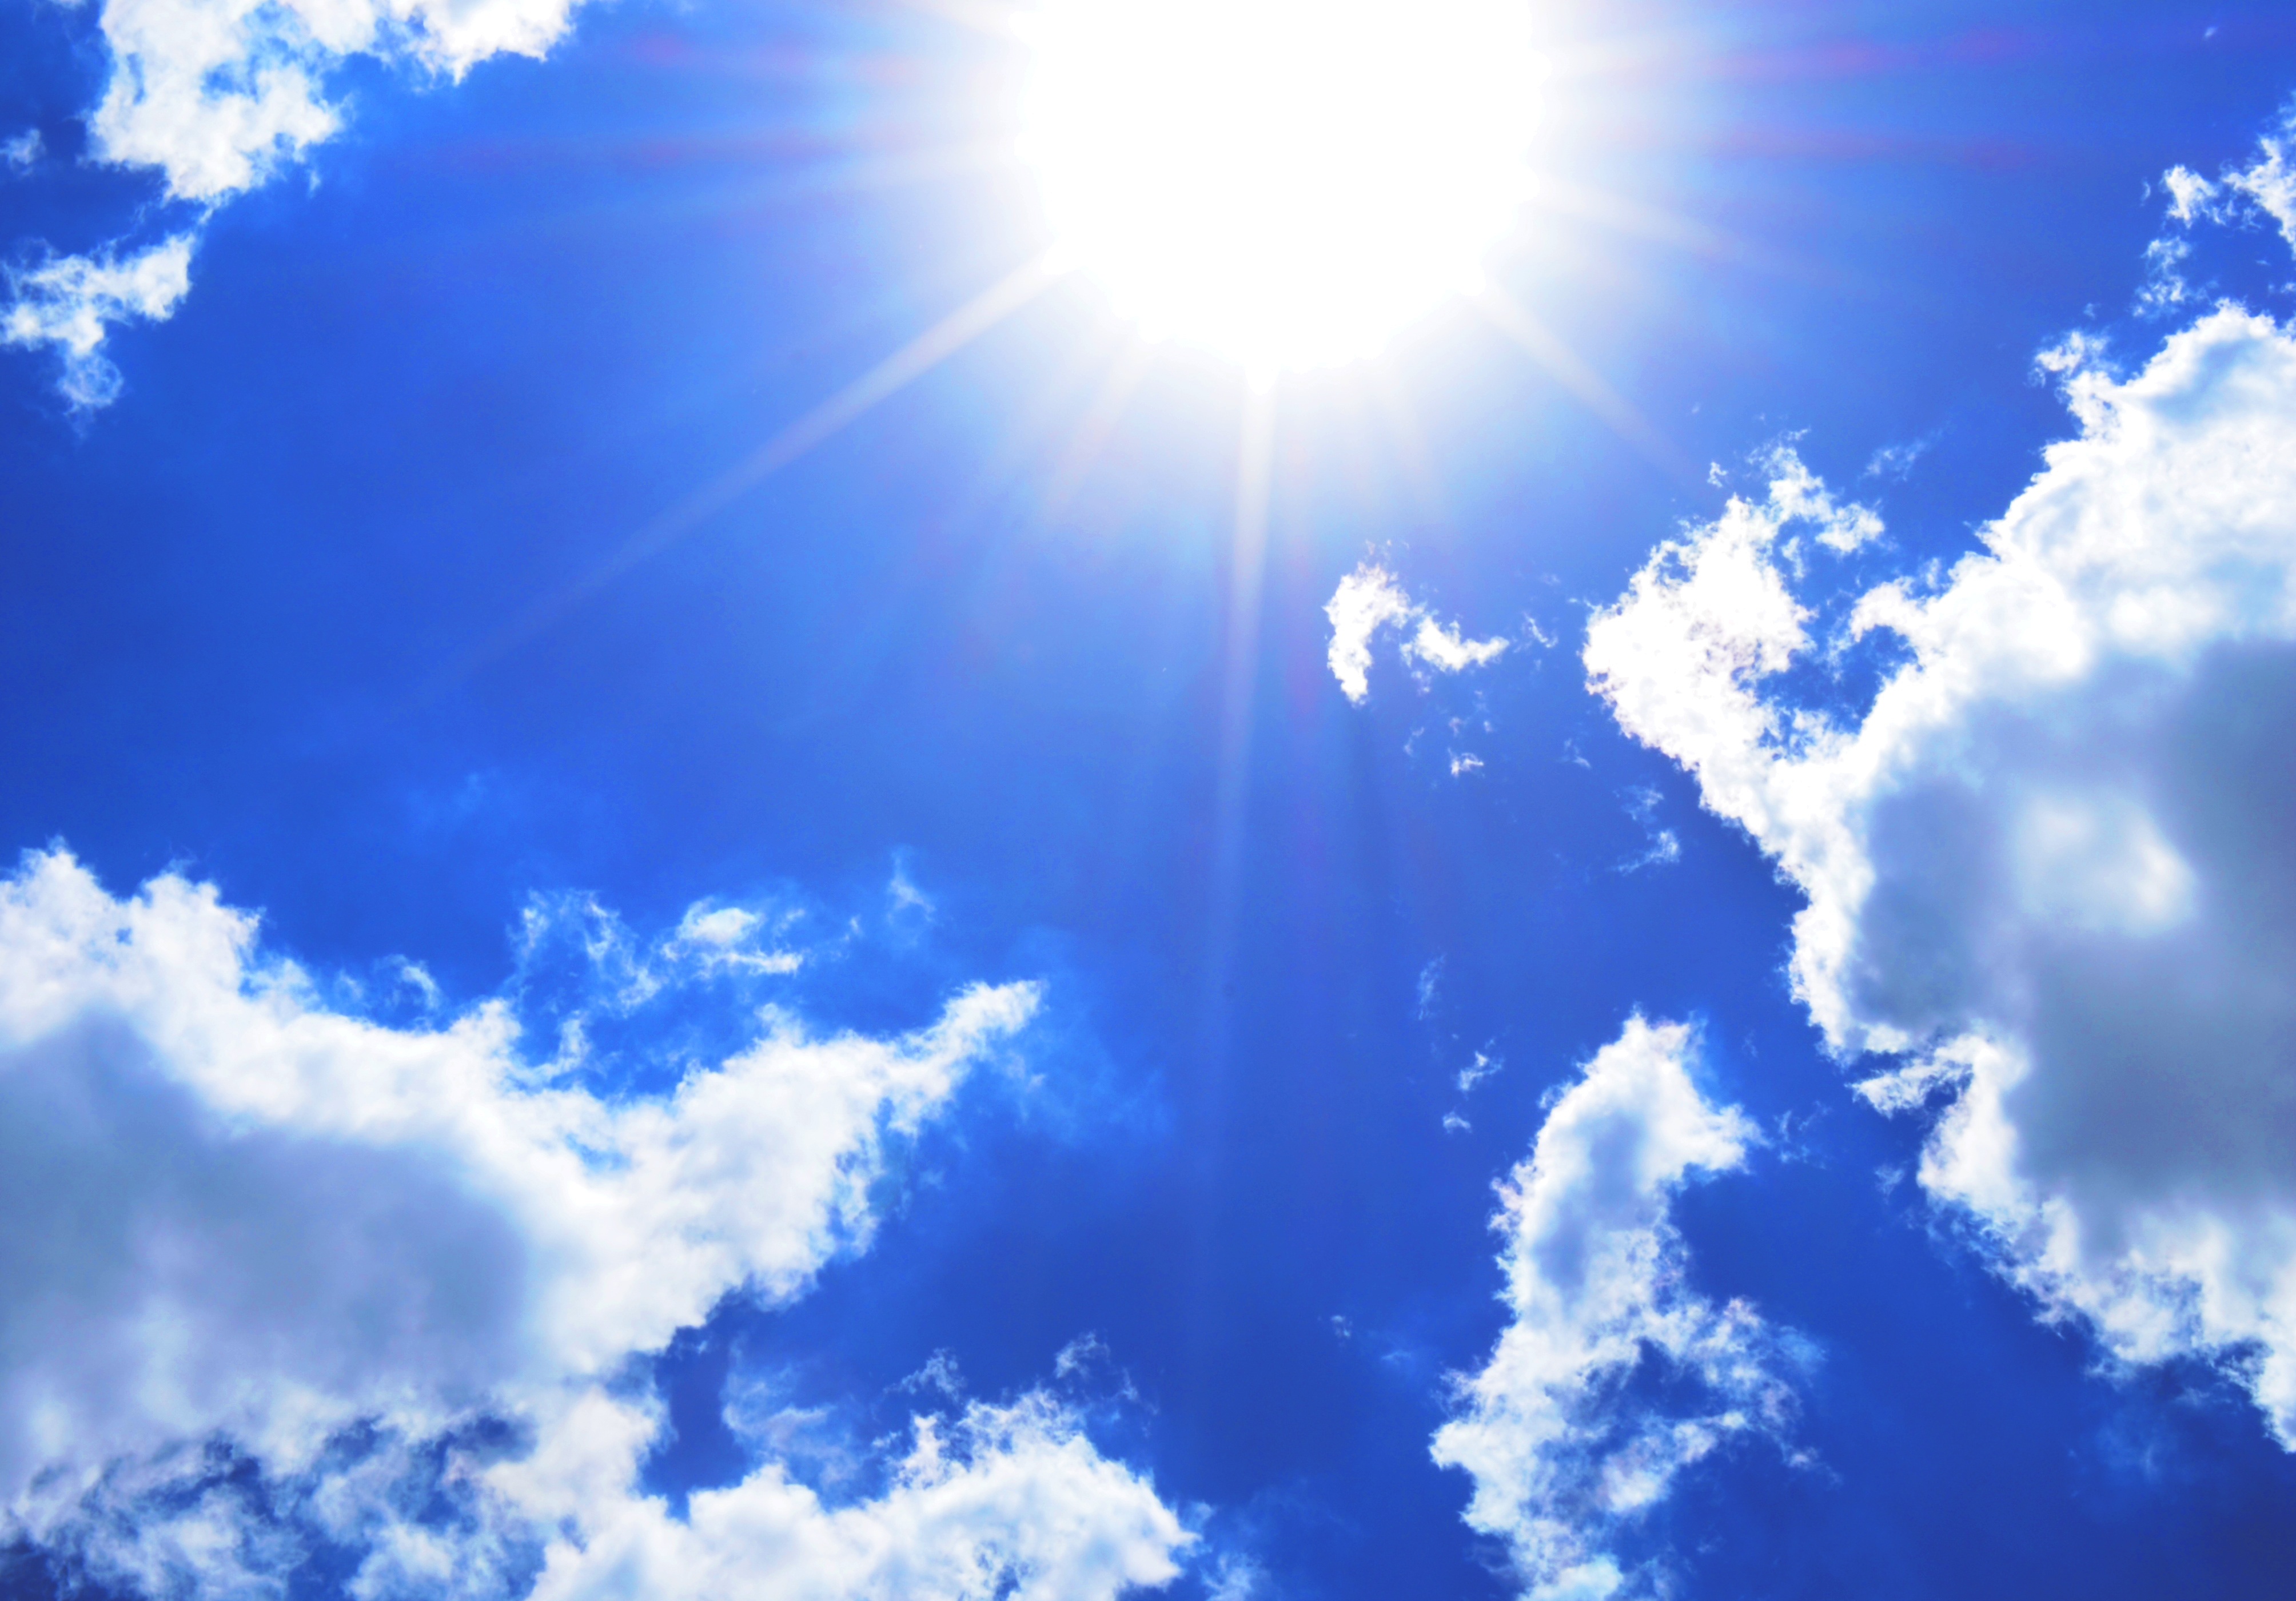
horizon, light, cloud, sky, sun, sunlight, atmosphere, daytime, blue, blue sky, clouds, landscapes, rays, astronomical object, meteorological phenomenon, atmosphere of earth, computer wallpaper